Rangoli (2023 film)

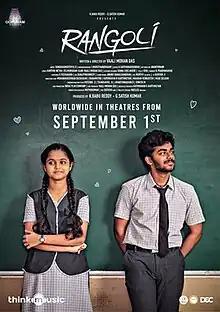

Rangoli is a 2023 Indian Tamil-language family drama film written and directed by Vaali Mohan Das. The film stars Hamaresh, Aadukalam Murugadoss and Prarthana in the lead roles. The film was produced by K Babu Reddy and G Satish Kumar under the banner of Gopuram Studios.